Sergei Slepov

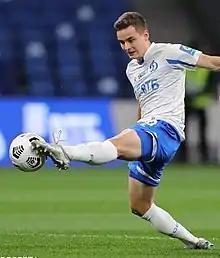
Slepov with Dynamo Moscow in 2020

Sergei Viktorovich Slepov (born 19 May 1999) is a Russian football player.